Bălți County (Romania)

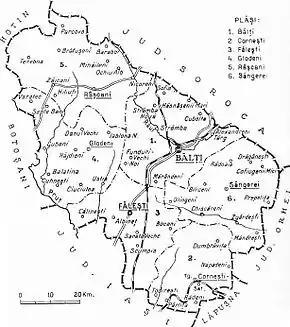
Map of Bălți County as constituted in 1938.

The county was originally administratively subdivided into three districts ("plăși"):